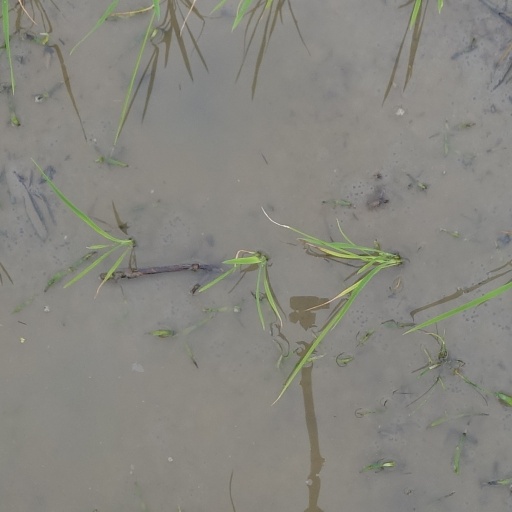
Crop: rice